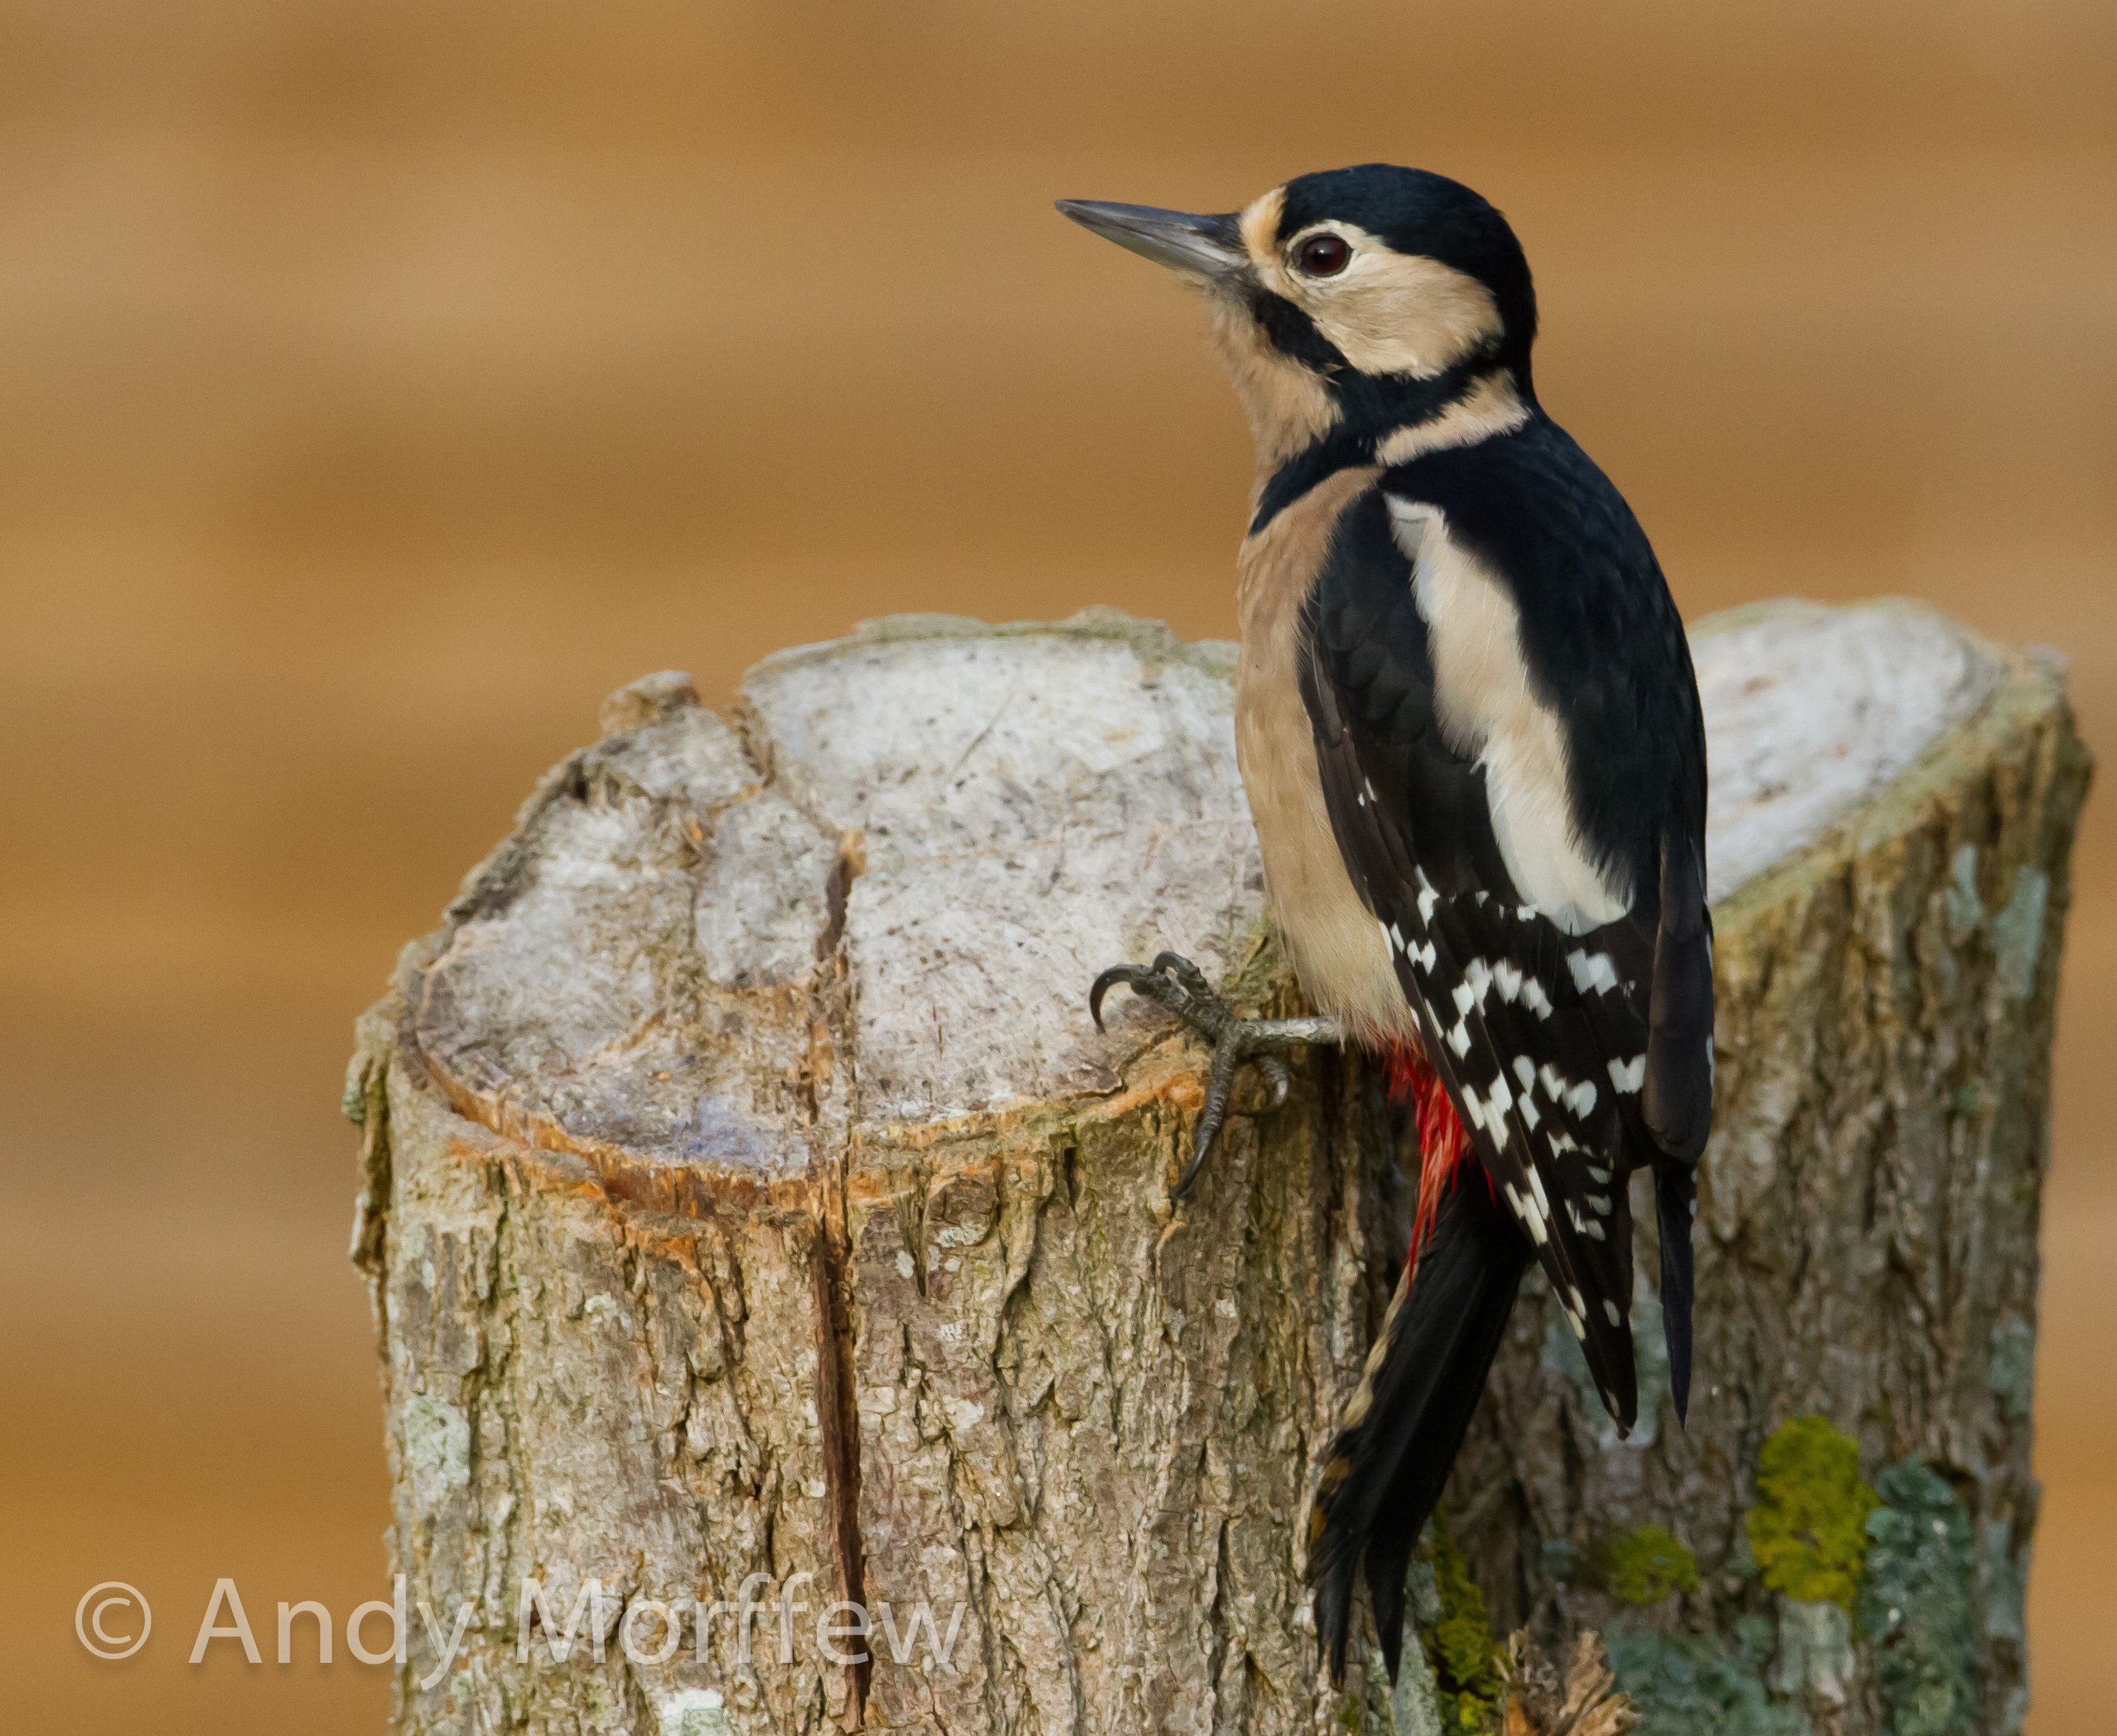
bird, wildlife, beak, fauna, vertebrate, woodpecker, andymorffew, morffew, flightless bird, perching bird, piciformes